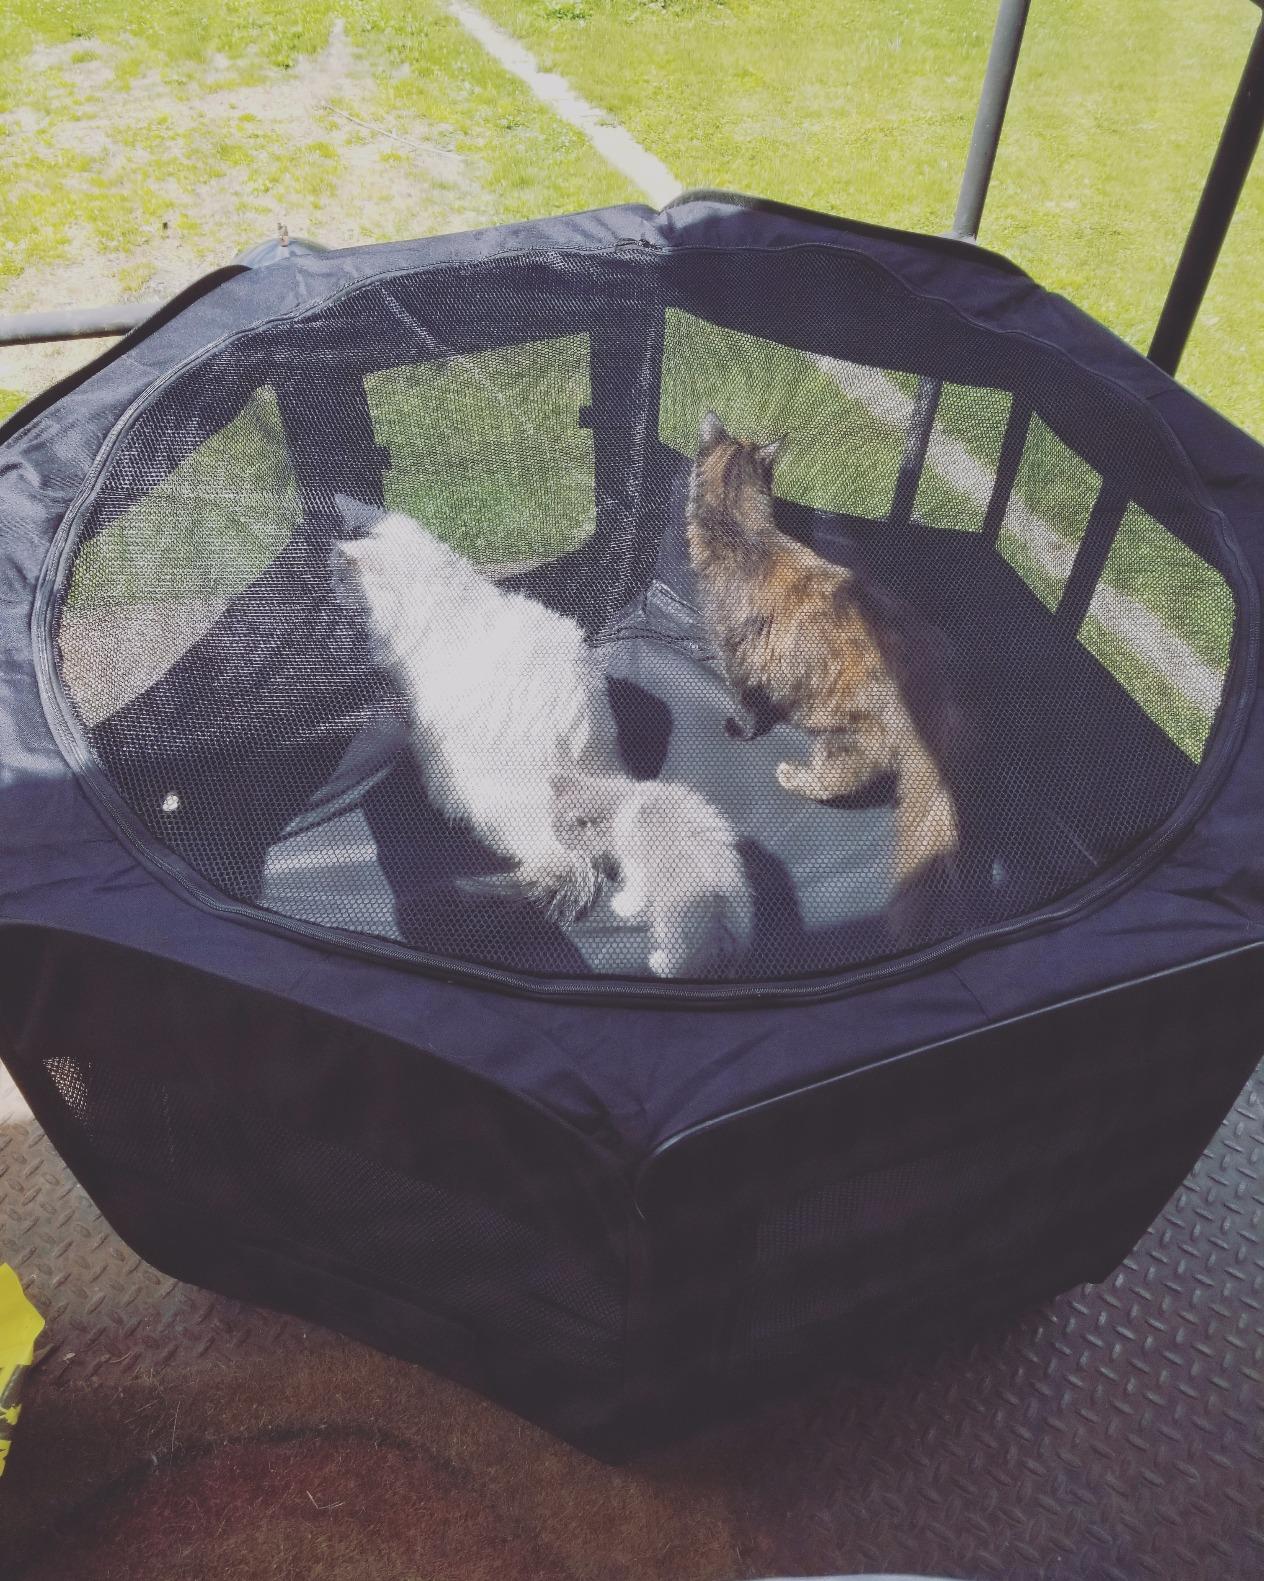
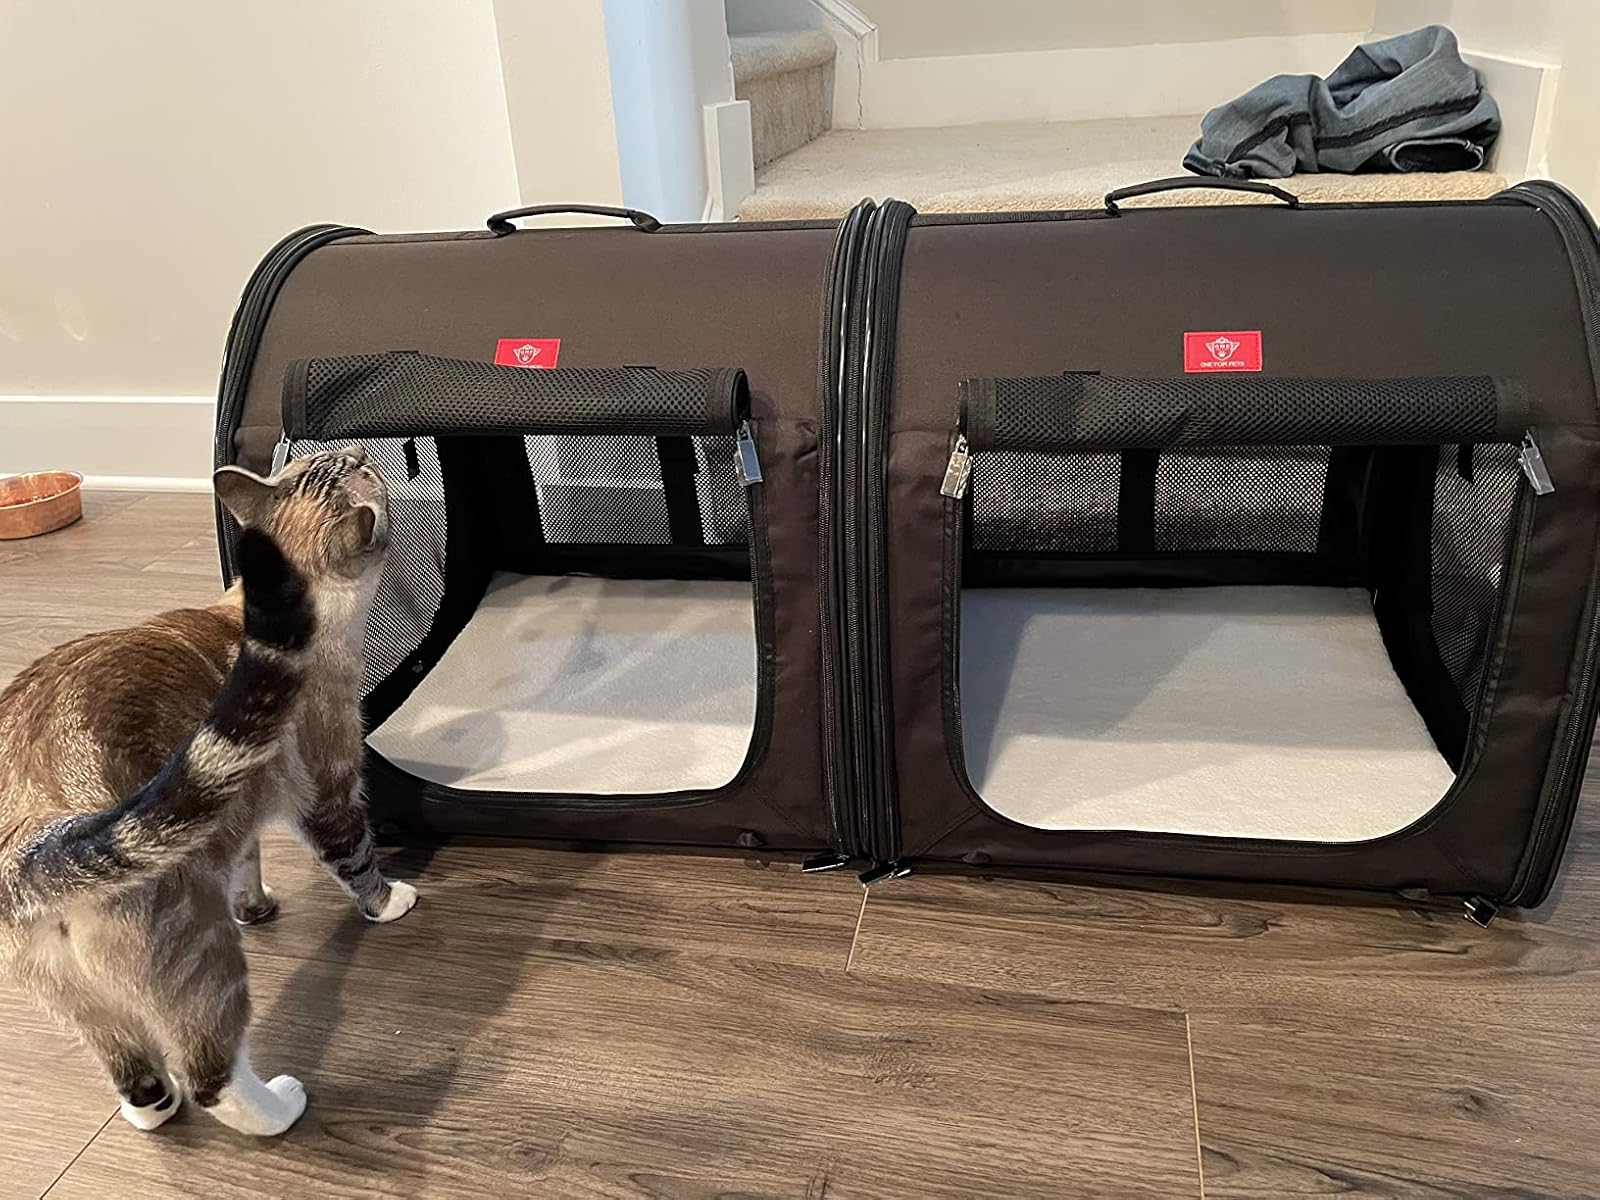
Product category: items_kennel
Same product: no